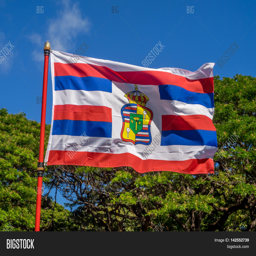
personal standard flag of politician .